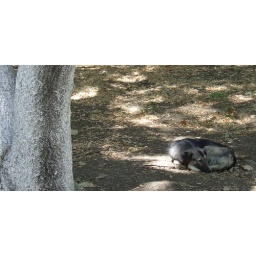
Loads of stray dogs about. Most of them seem to spend most of the day sleeping in shady spots...